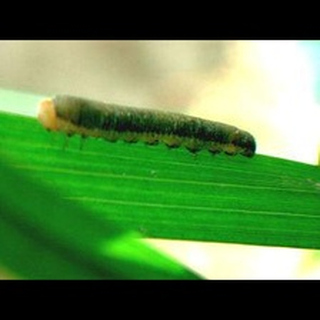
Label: wheat_stem_fly